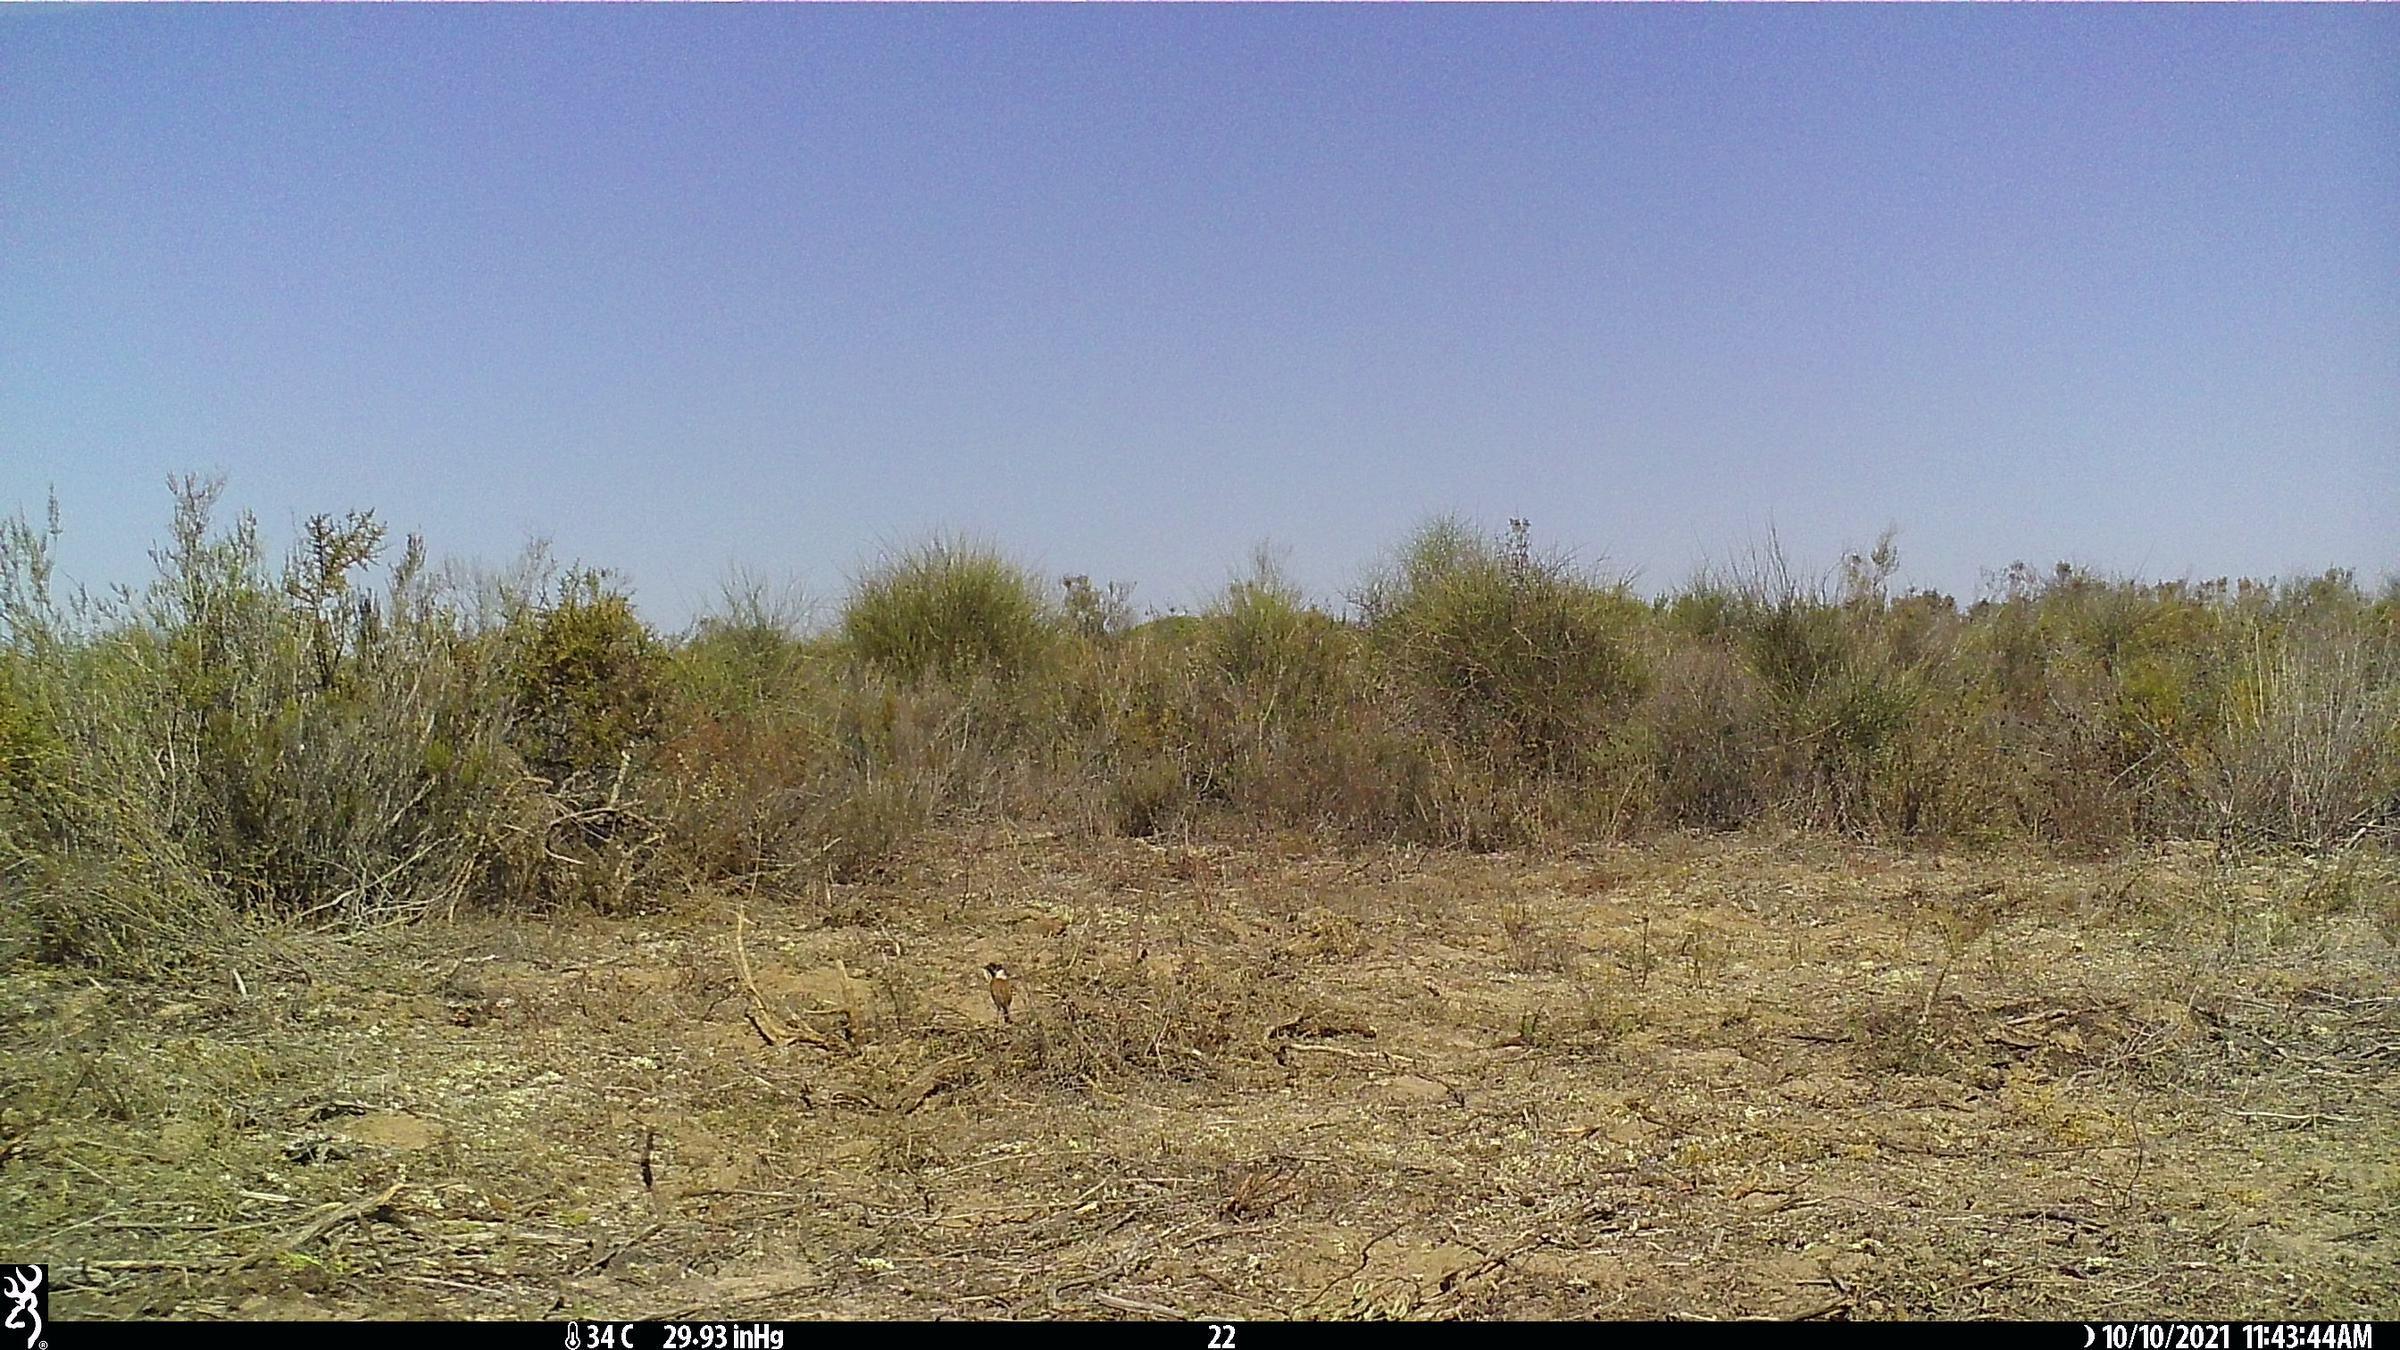
Species: Ave